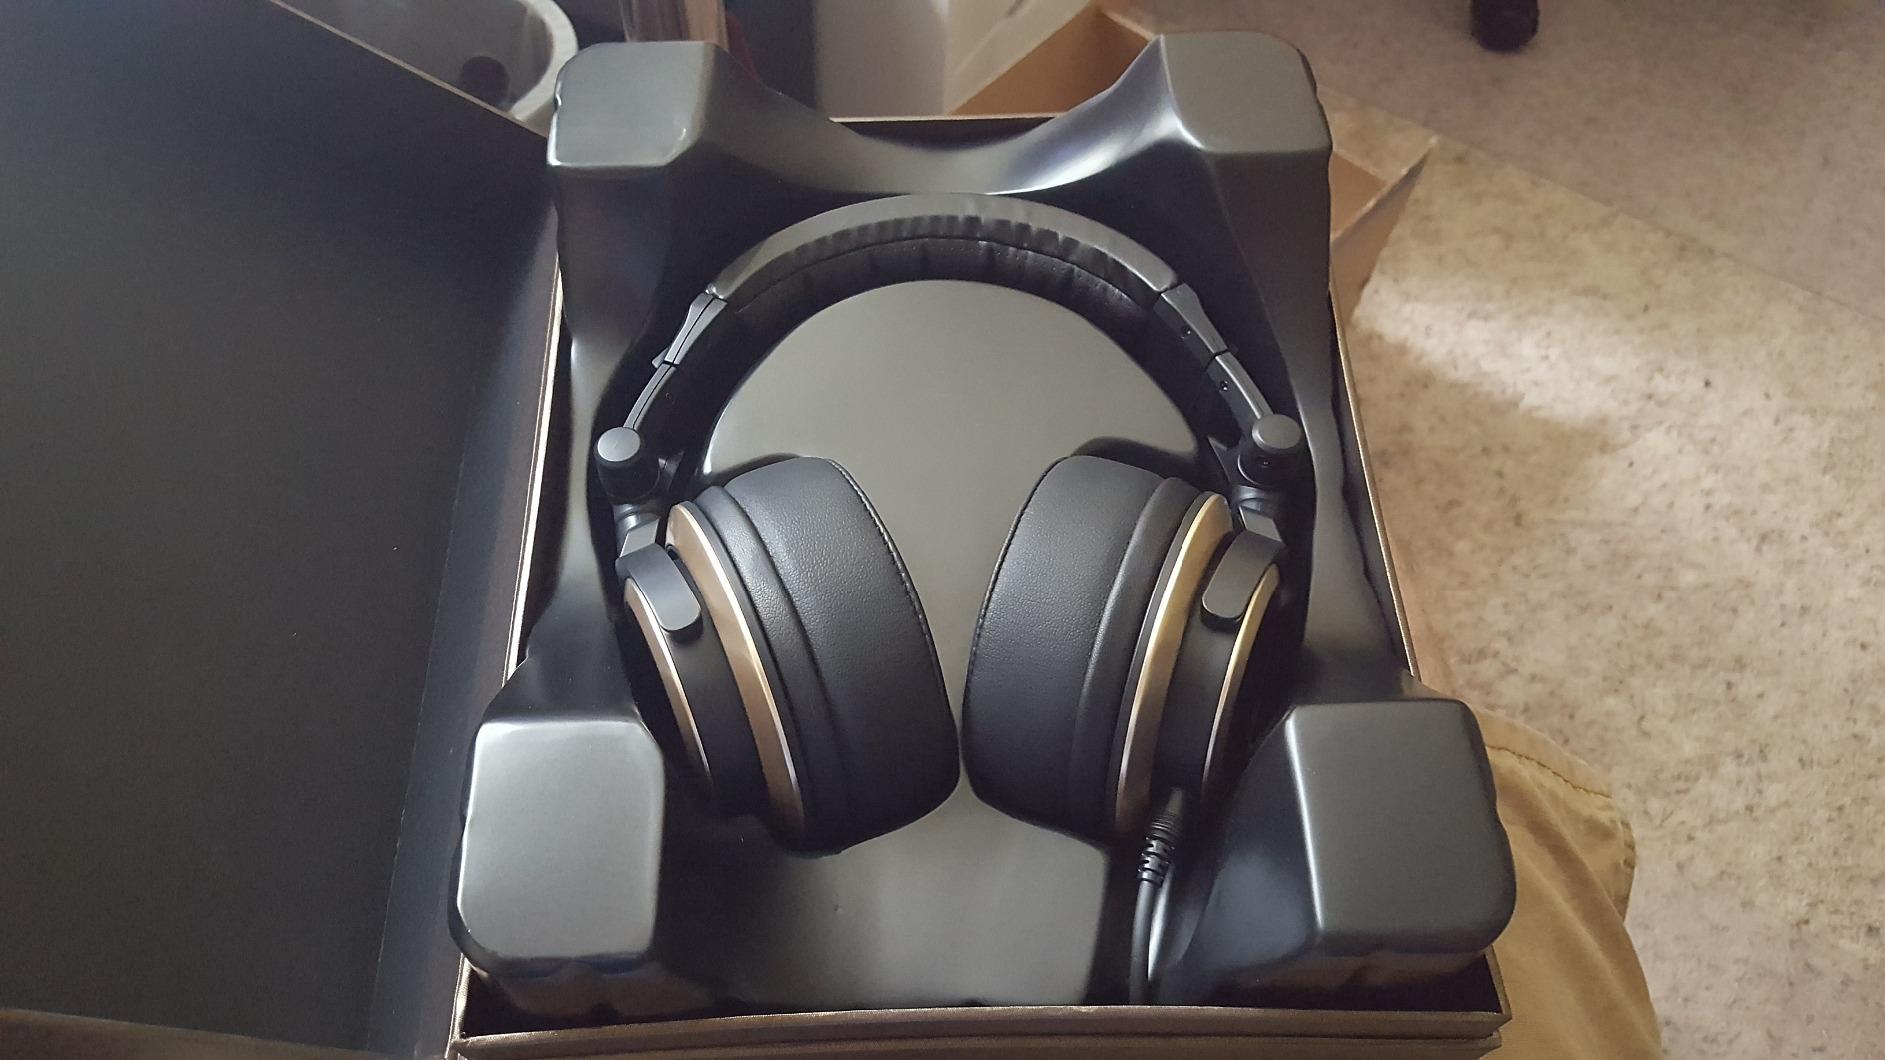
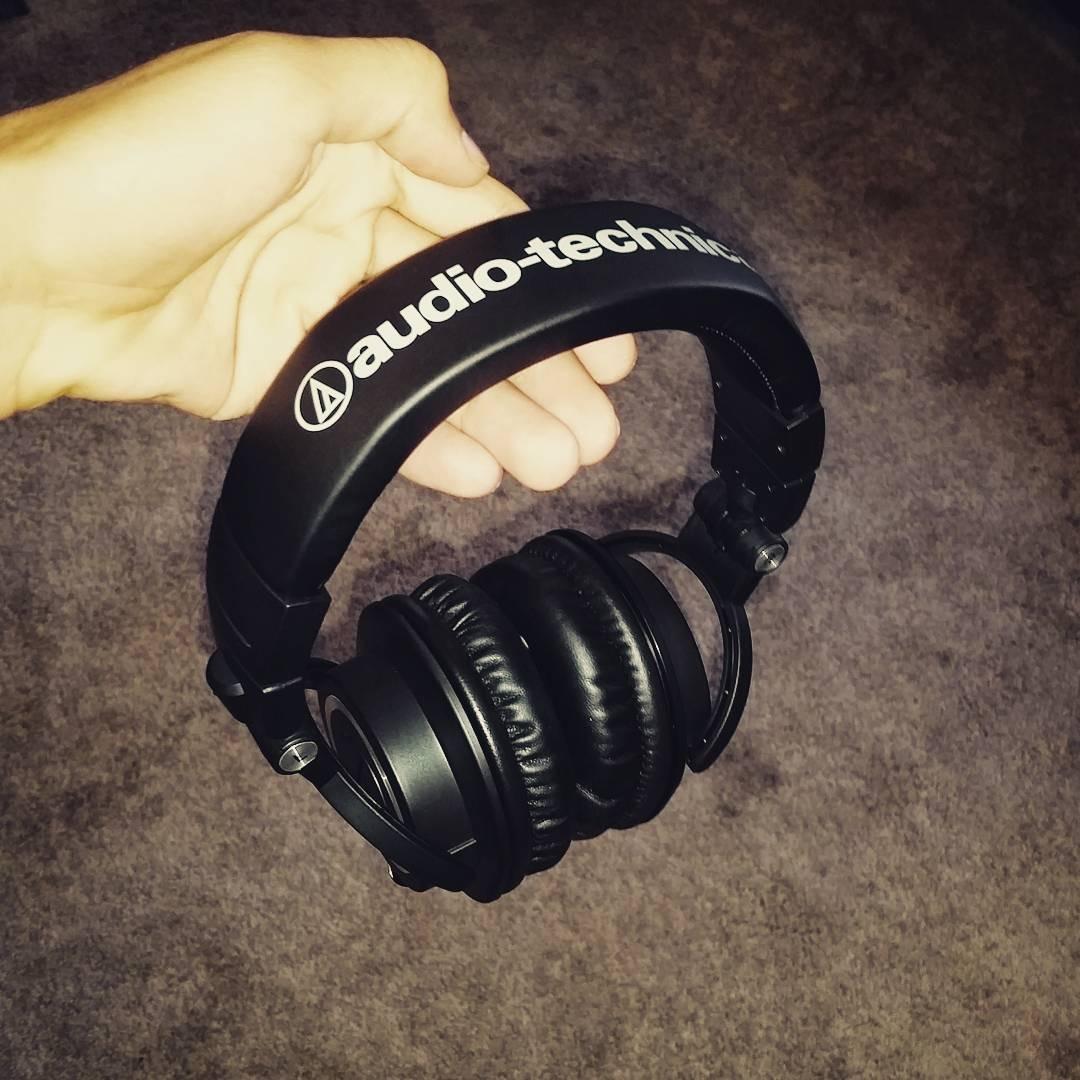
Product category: headphones
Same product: no